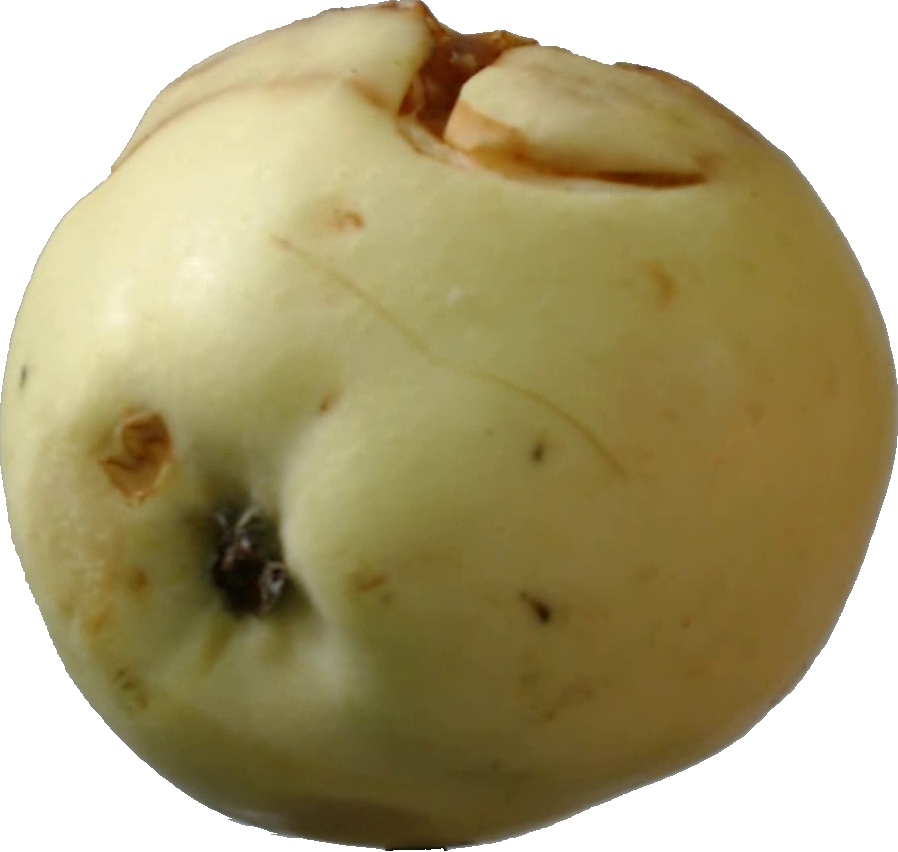
Label: apple_hit_1